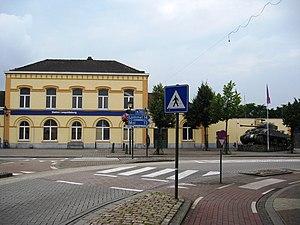
Cette page regroupe l'ensemble des monuments classés de la ville de Bourg-Léopold.
Bourg-Léopold est une commune néerlandophone de Belgique située en Région flamande dans la province de Limbourg. Sa population totale est d’environ 14 500 habitants pour une superficie totale de 22,49 km². La commune est située en Campine.
La gare de Bourg-Léopold est une gare ferroviaire belge de la ligne 15, d'Anvers à Hasselt située à proximité du centre-ville de Bourg-Léopold dans la commune du même nom, en province de Limbourg en Région flamande.